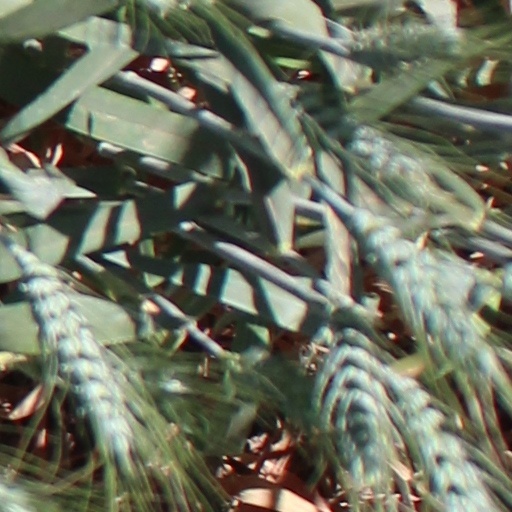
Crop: wheat